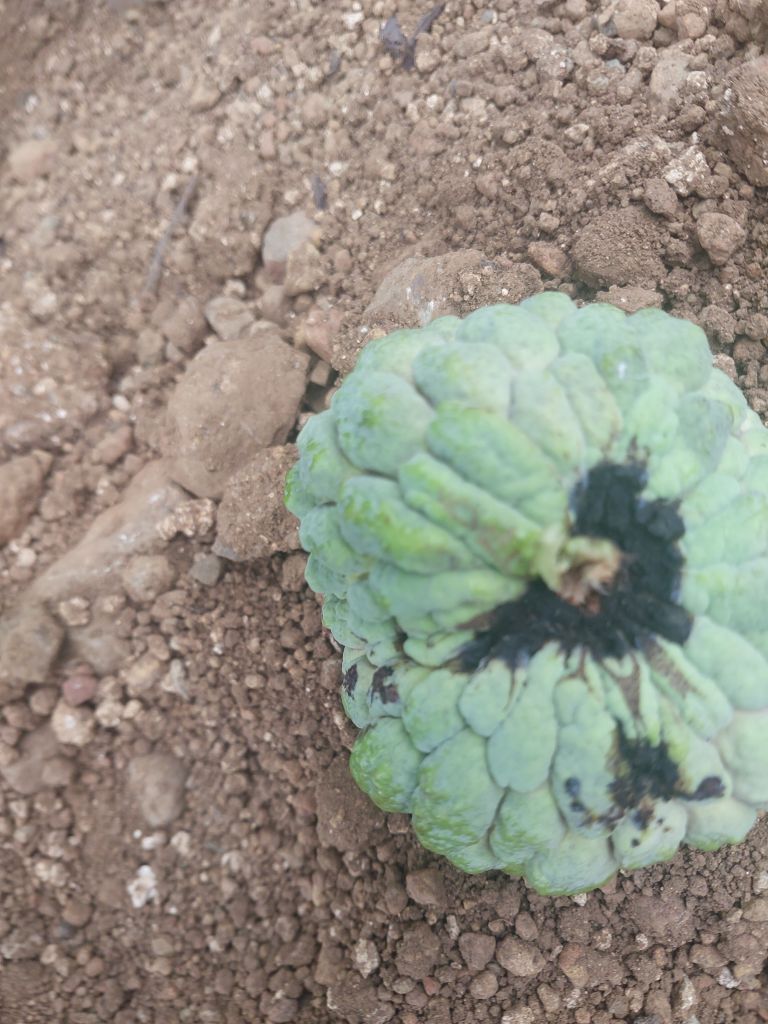
Disease label: Blank Canker